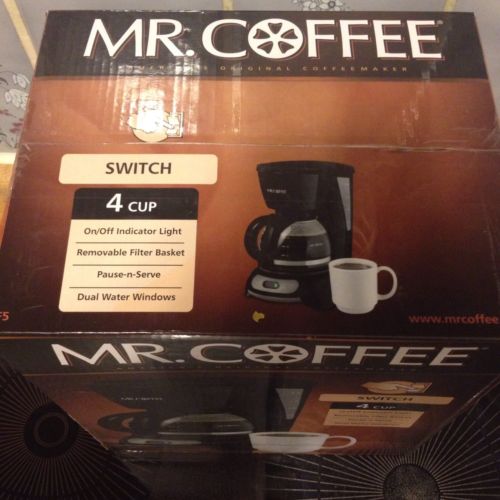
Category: coffee maker